Srikalahasti

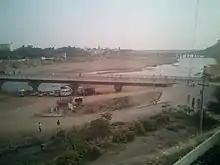
Swarnamukhi river and the bridge at Srikalahasti

Srikalahasti is located at on the bank of river Swarnamukhi. It is located 38 km north of Tirupati central.